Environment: real
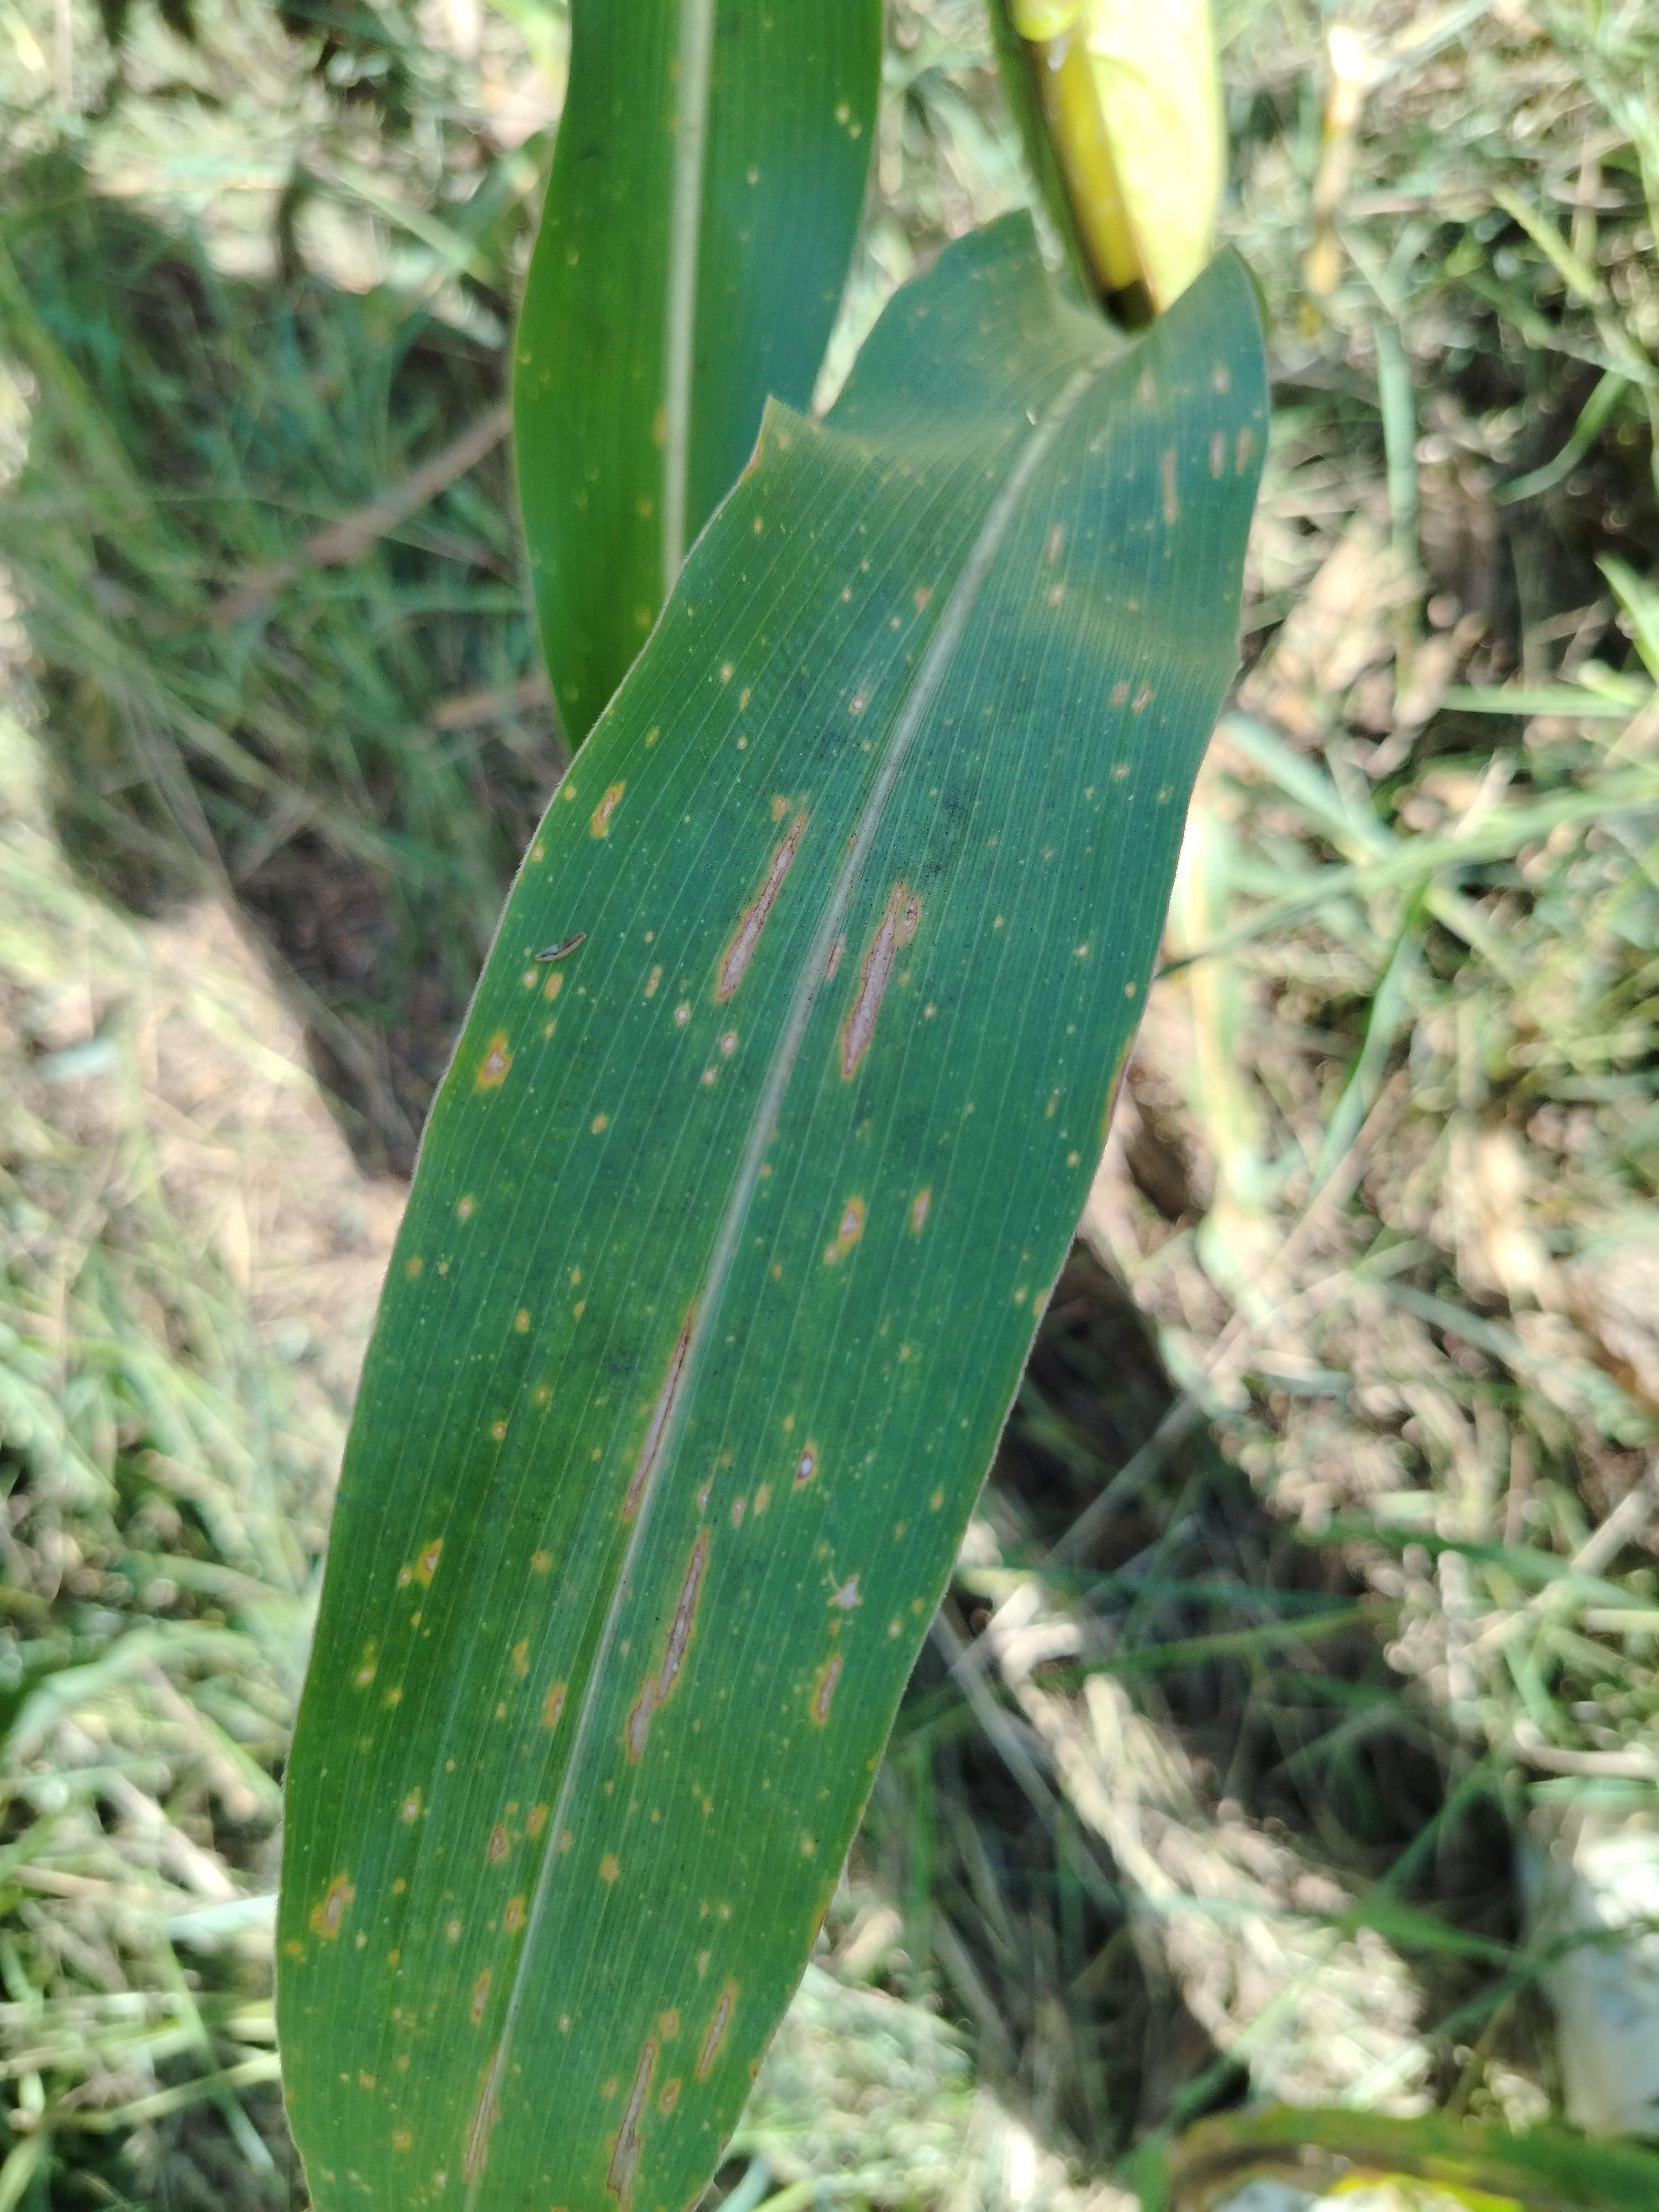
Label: gray_leaf_spot